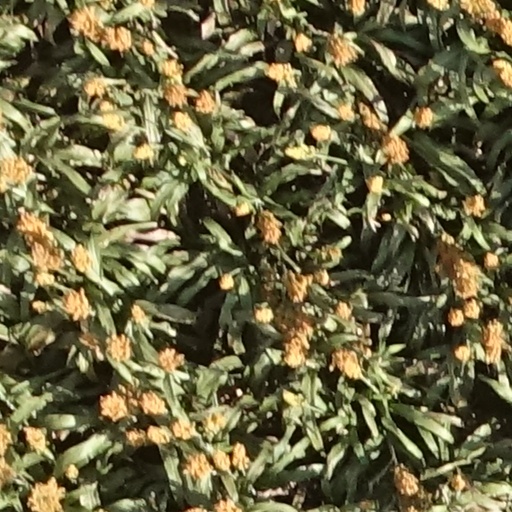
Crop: sorghum